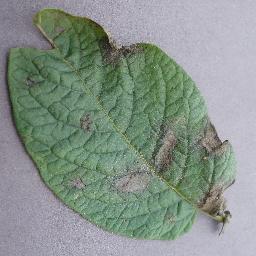
Label: Potato___Late_blight